Question: Please indicate a possible affordance area of the pack_suitcase that can be used for packing
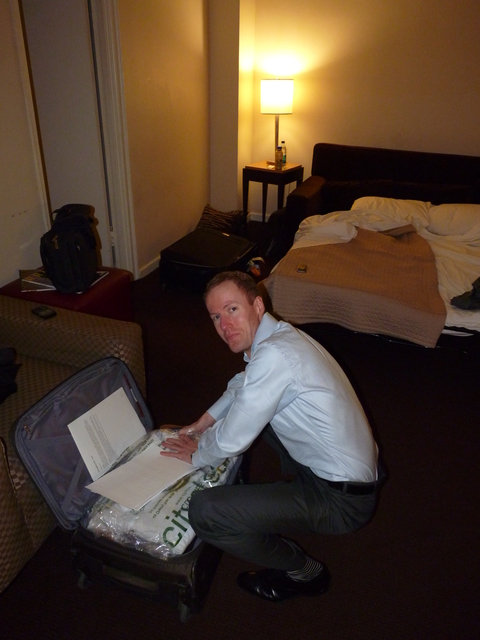
Answer: [12.03, 358.496, 258.647, 594.286]